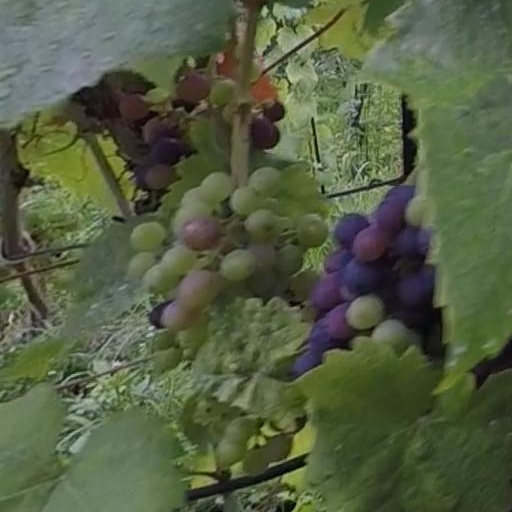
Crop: grape